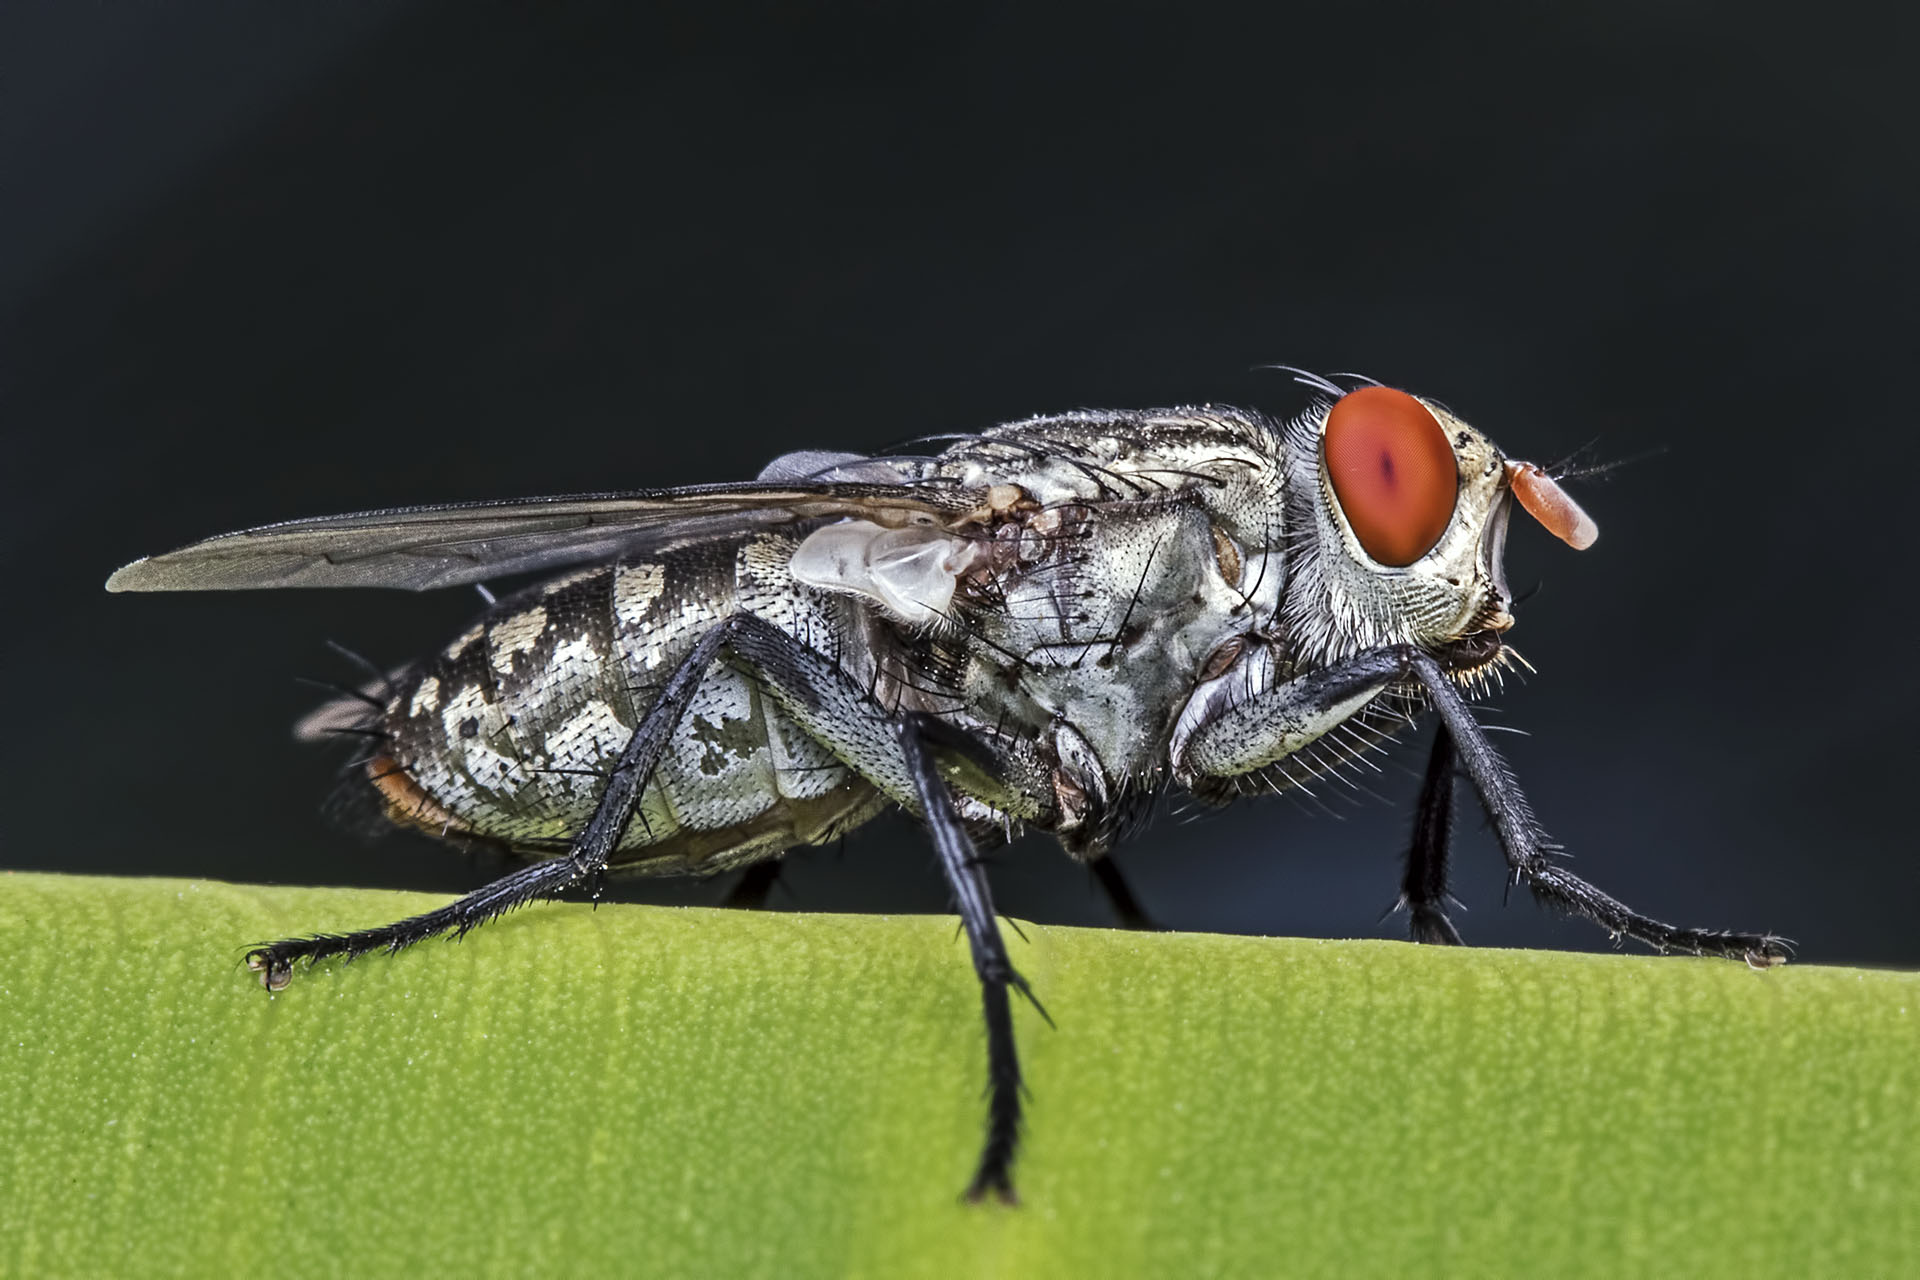
photography, fly, insect, macro, fauna, invertebrate, close up, india, arthropoda, pest, ariansuresh, animalia, insecta, neoptera, panorpida, chennai, tamilnadu, fleshfly, diptera, oestroidea, brachycera, muscomorpha, otherextensiontube13mm, macro photography, sarcophaga, sarcophagidae, sarcophaginae, arthropod